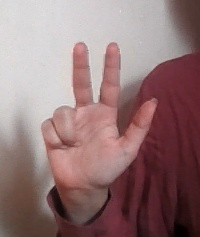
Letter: al